Hadad

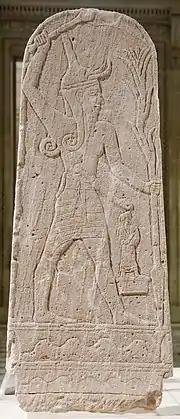
Stele of Baal with Thunderbolt, 15th13th century BCE. Found at the acropolis in Ras Shamra (ancient city of Ugarit).

In religious texts, Ba‘al/Hadad is the lord of the sky who governs rain and crops, master of fertility and protector of life and growth. His absence brings drought, starvation, and chaos. Texts of the Baal Cycle from Ugarit are fragmentary and assume much background knowledge.